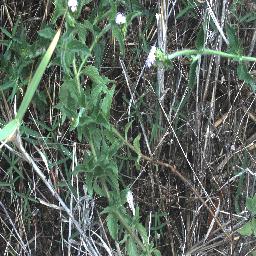
Label: siam_weed